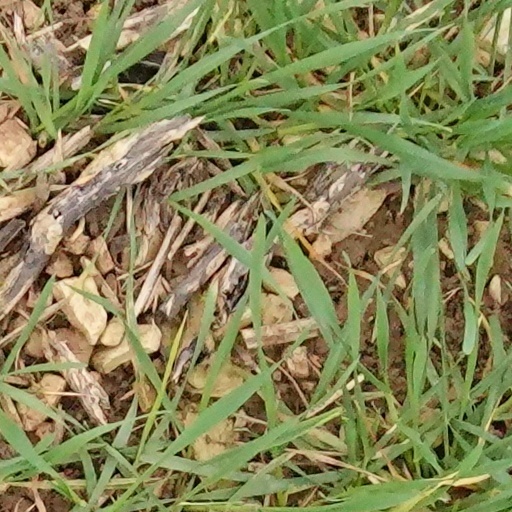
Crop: wheat